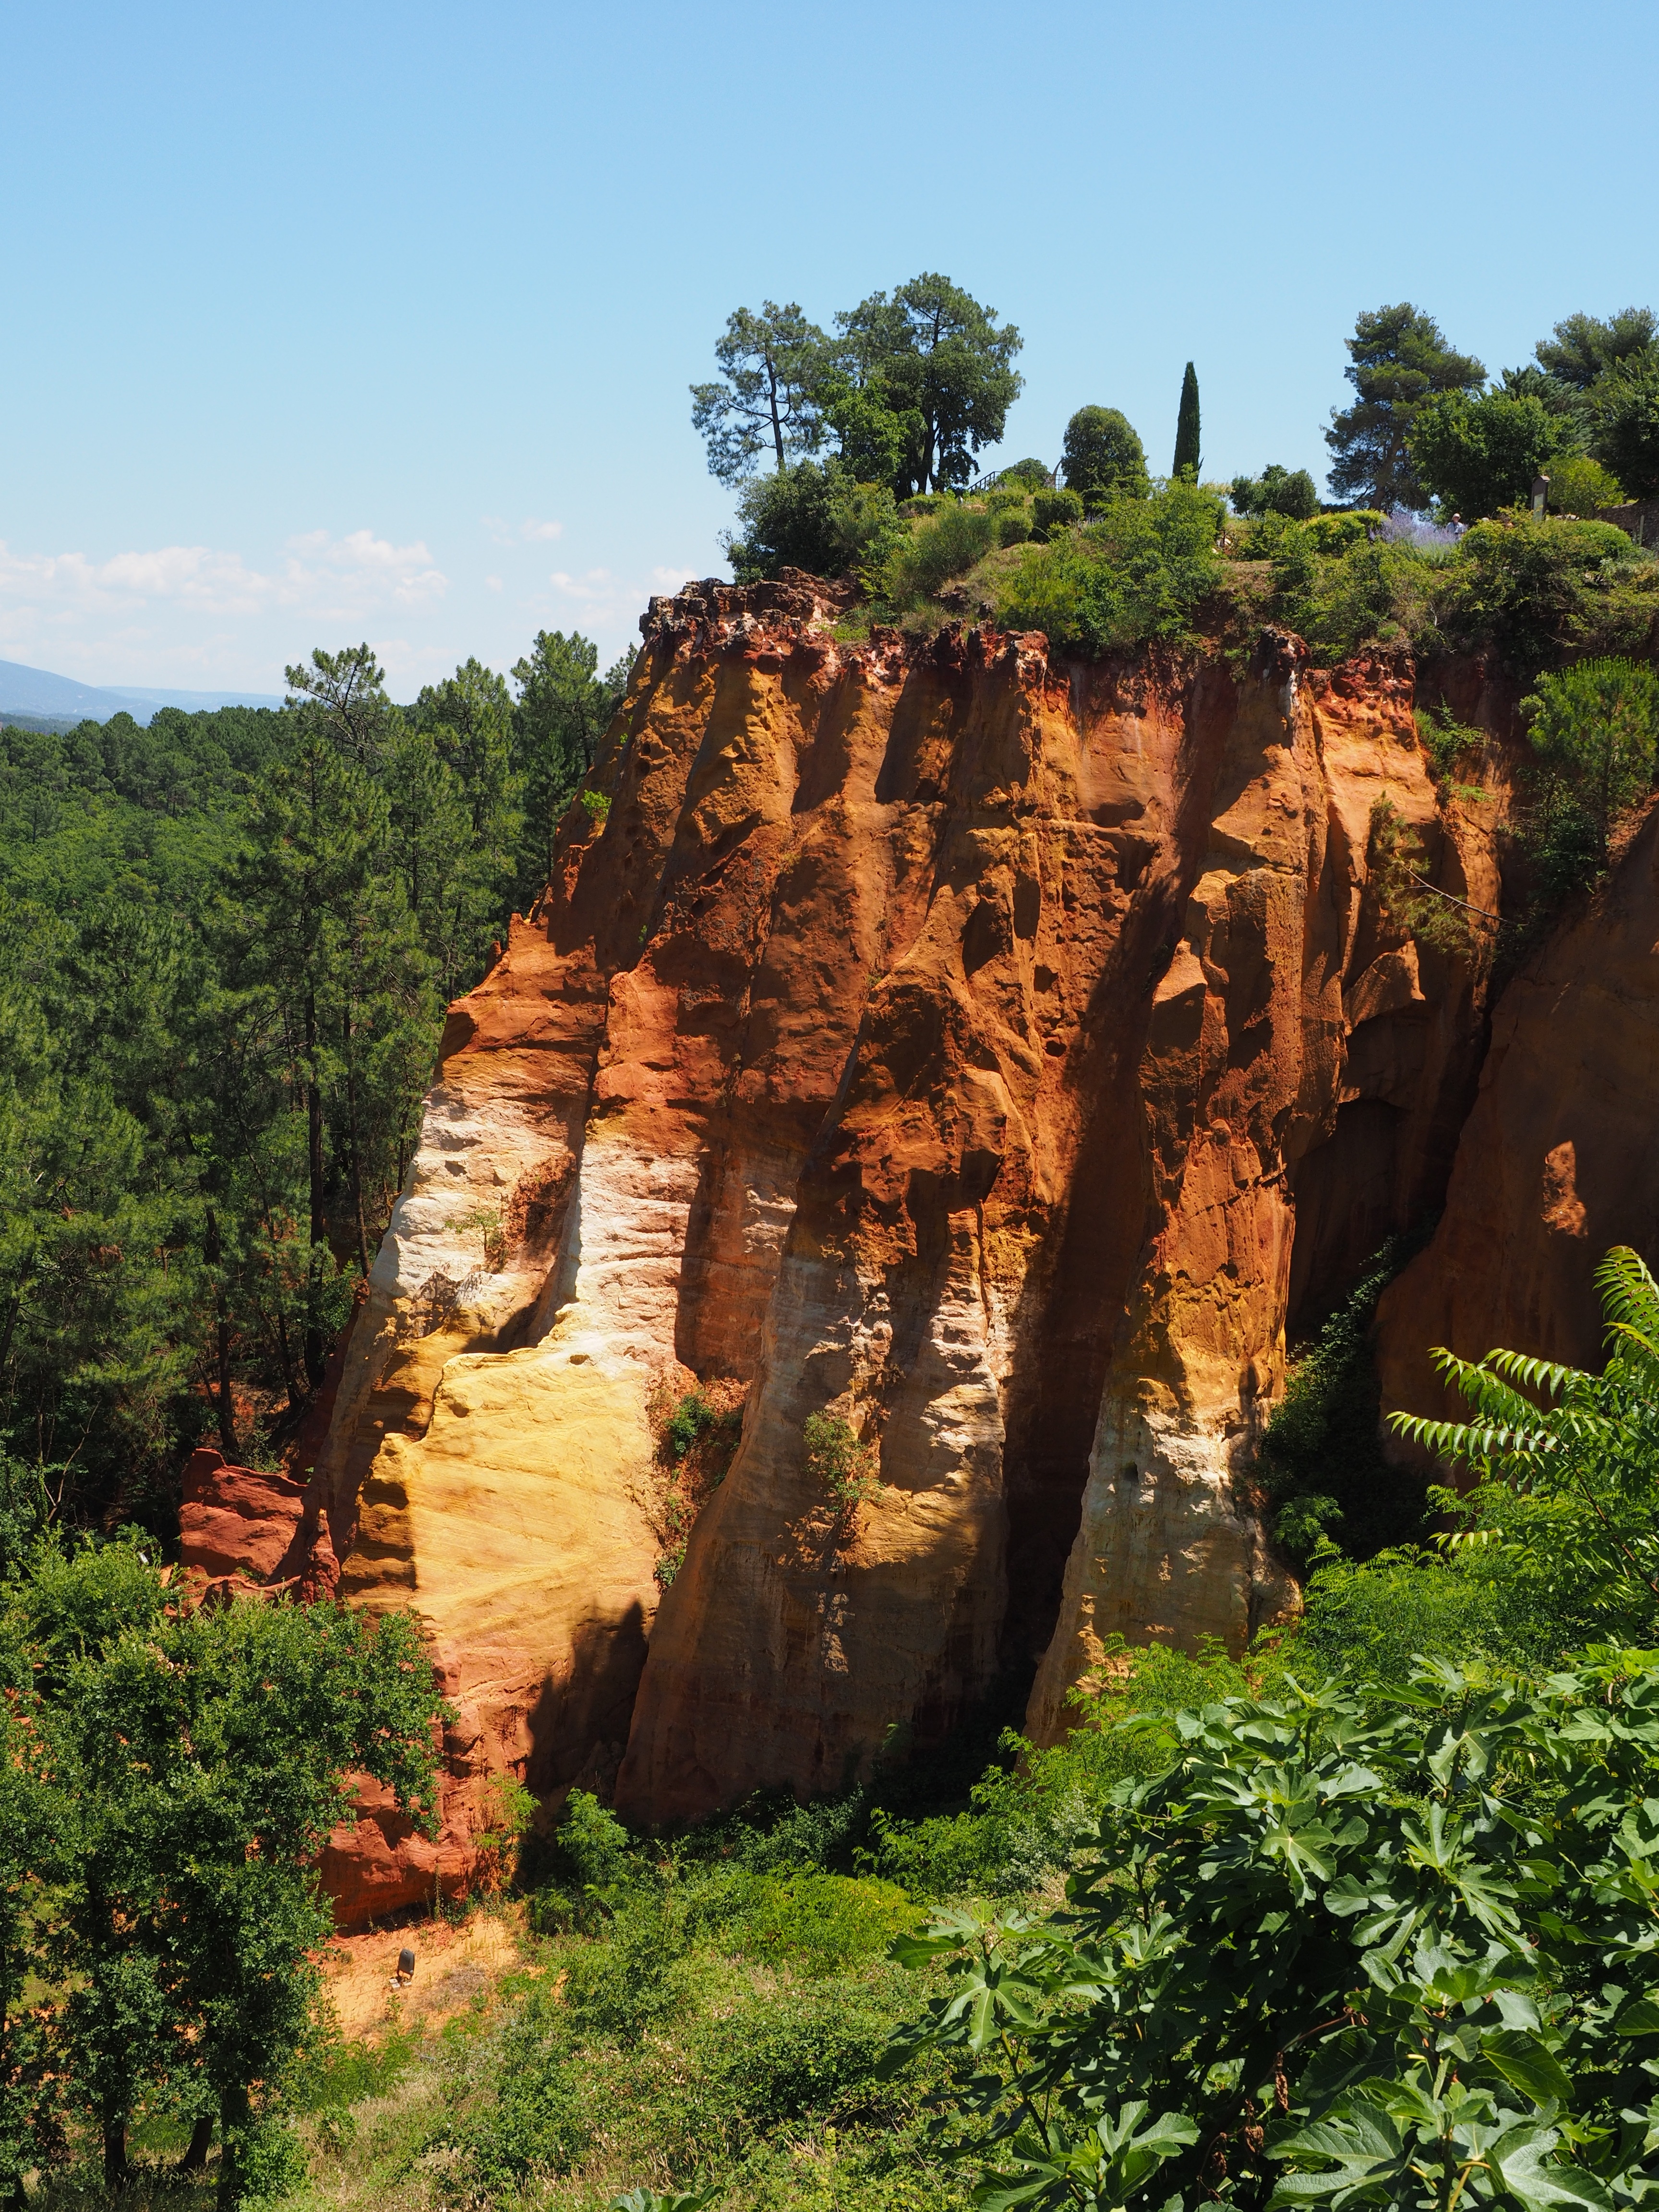
tree, rock, trail, valley, formation, cliff, france, jungle, color, park, canyon, terrain, national park, places of interest, geology, provence, roussillon, hue, mixture, vaucluse, gordes, sandstone rocks, ocher rocks, ocher quarry, ocher, luberon massif, ocher mine, ochre colours, red ocher, ockerbraun, ocher mining, earth color, brown ironstone, clay mineral, department of vaucluse, provence alpes c te d azur, arrondissement apt, canton apt, nature park luberon, apt, chaussee of geants, falaises de sang